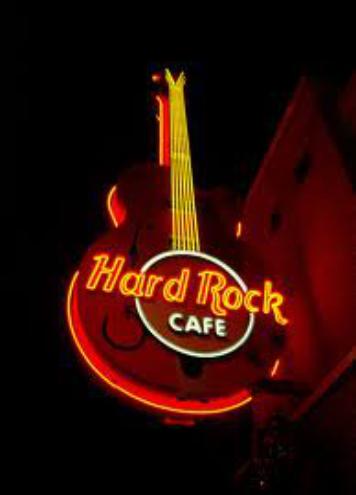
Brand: Hard Rock Cafe
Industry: Food